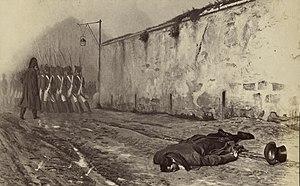
Cette page concerne l'année 1815 du calendrier grégorien.